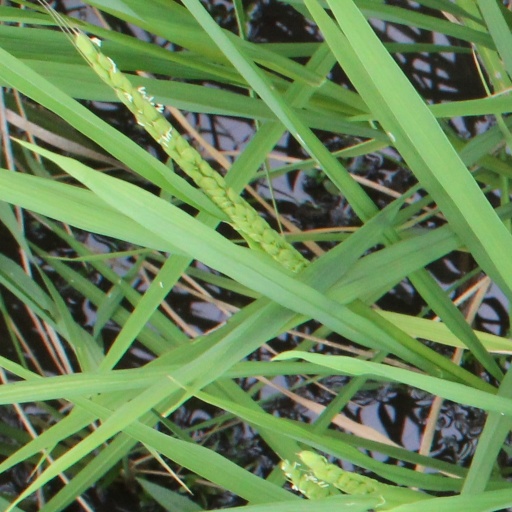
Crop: rice